Walerian Czuma

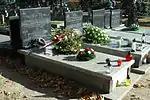
Tomb of Walerian Czuma and his brother at Warsaw's Powązki Military Cemetery

After the outbreak of the Polish Defensive War of 1939 he declined to leave Warsaw together with the government and the civilian authorities. On 3 September Marshal of Poland Edward Śmigły-Rydz ordered the creation of an improvised Command of the Defence of Warsaw ("Dowództwo Obrony Warszawy") and Czuma became its commander. He commanded all the units fighting in the Siege of Warsaw, for which he was awarded the Virtuti Militari medal.